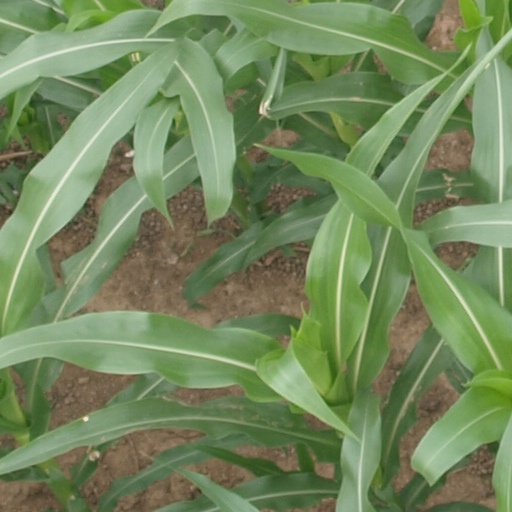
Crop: maize; corn